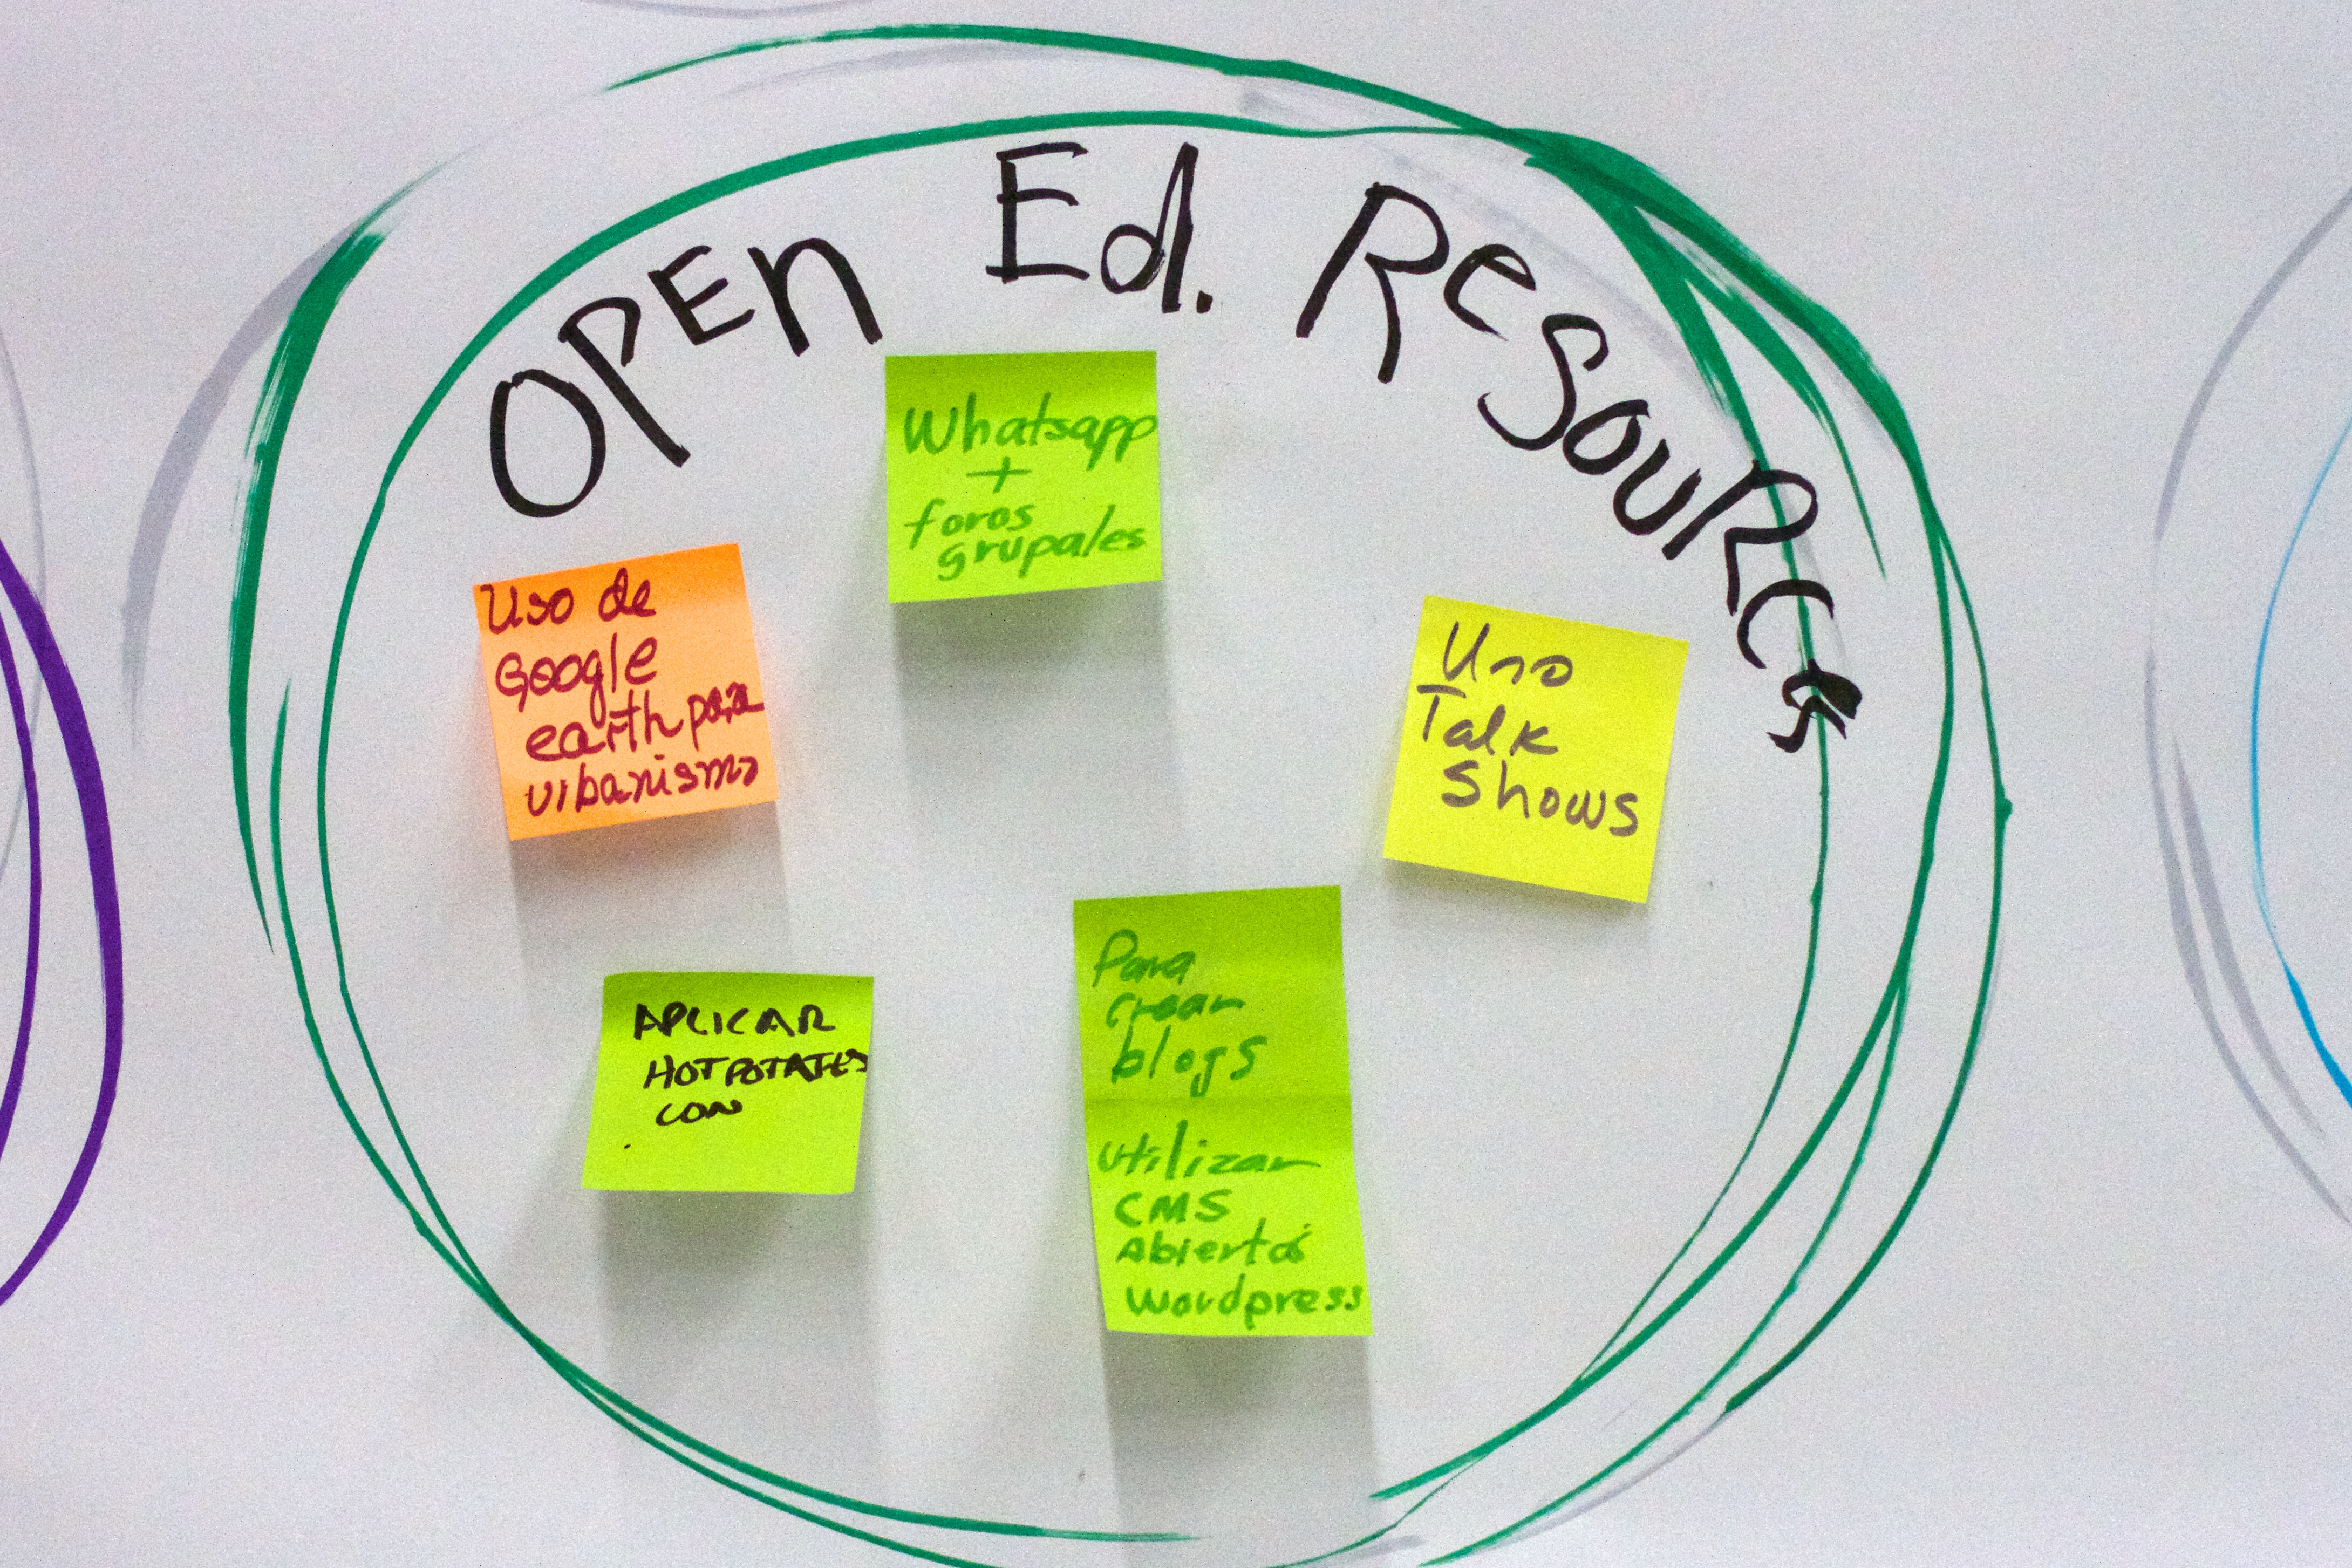
technology, lighting, energy, label, brand, product, font, udgagora, passive circuit component